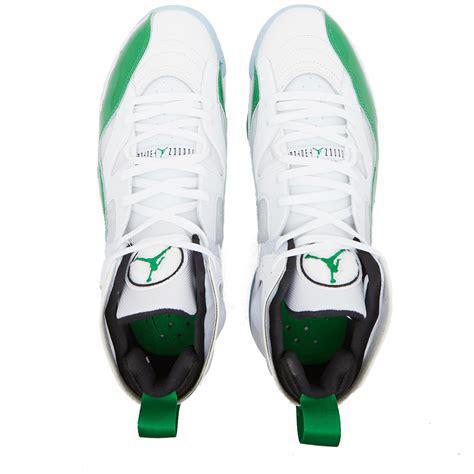
Brand: Jordan
Model: Jumpman Two Trey